Chinese people in Egypt

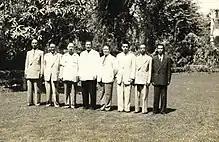
Republic of China Chinese muslim General Ma Bufang with his family in w:Egypt 1954.

Egypt, and specifically Cairo's Al-Azhar University, has long been an important destination for Chinese Muslims seeking Islamic learning. The earliest Chinese government-sponsored students to attend Al-Azhar were a group of four sent in 1931. However, individual Chinese scholars, such as Yusuf Ma Dexin, the first translator of the meanings of the Qur'an into Chinese, had been going to Al-Azhar on their own as early as the 19th century. The Republic of China (1912–49) sent Hui Muslims like Muhammad Ma Jian and other Hui Muslim students to study at Al-Azhar in Egypt. The Fuad Muslim Library in China was named after Fuad I of Egypt by the Chinese Muslim Ma Songting.